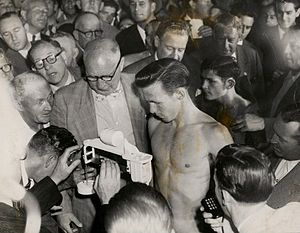
Vægtklasser i boksning
En bokser ved indvejningen før en kamp.
Inden for boksning betegner en vægtklasse et standardiseret vægtspektrum inden for hvilket de to bokseres vægt skal holde sig. Bokserne vejes inden kampen for at sikre, at bokserne ikke overskrider de aftalte eller fastsatte rammer. Amatørboksere skal holde sig inden for vægtklassens øvre og nedre bånd, hvorimod det i professionel boksning er tilladt, at en bokser vejer mindre end det nedre bånd.